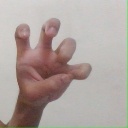
अक्षर: छ